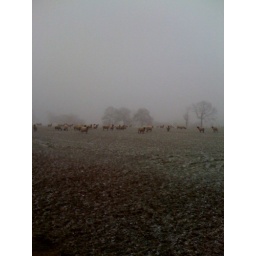
A field near to my parents house in the Lake District.